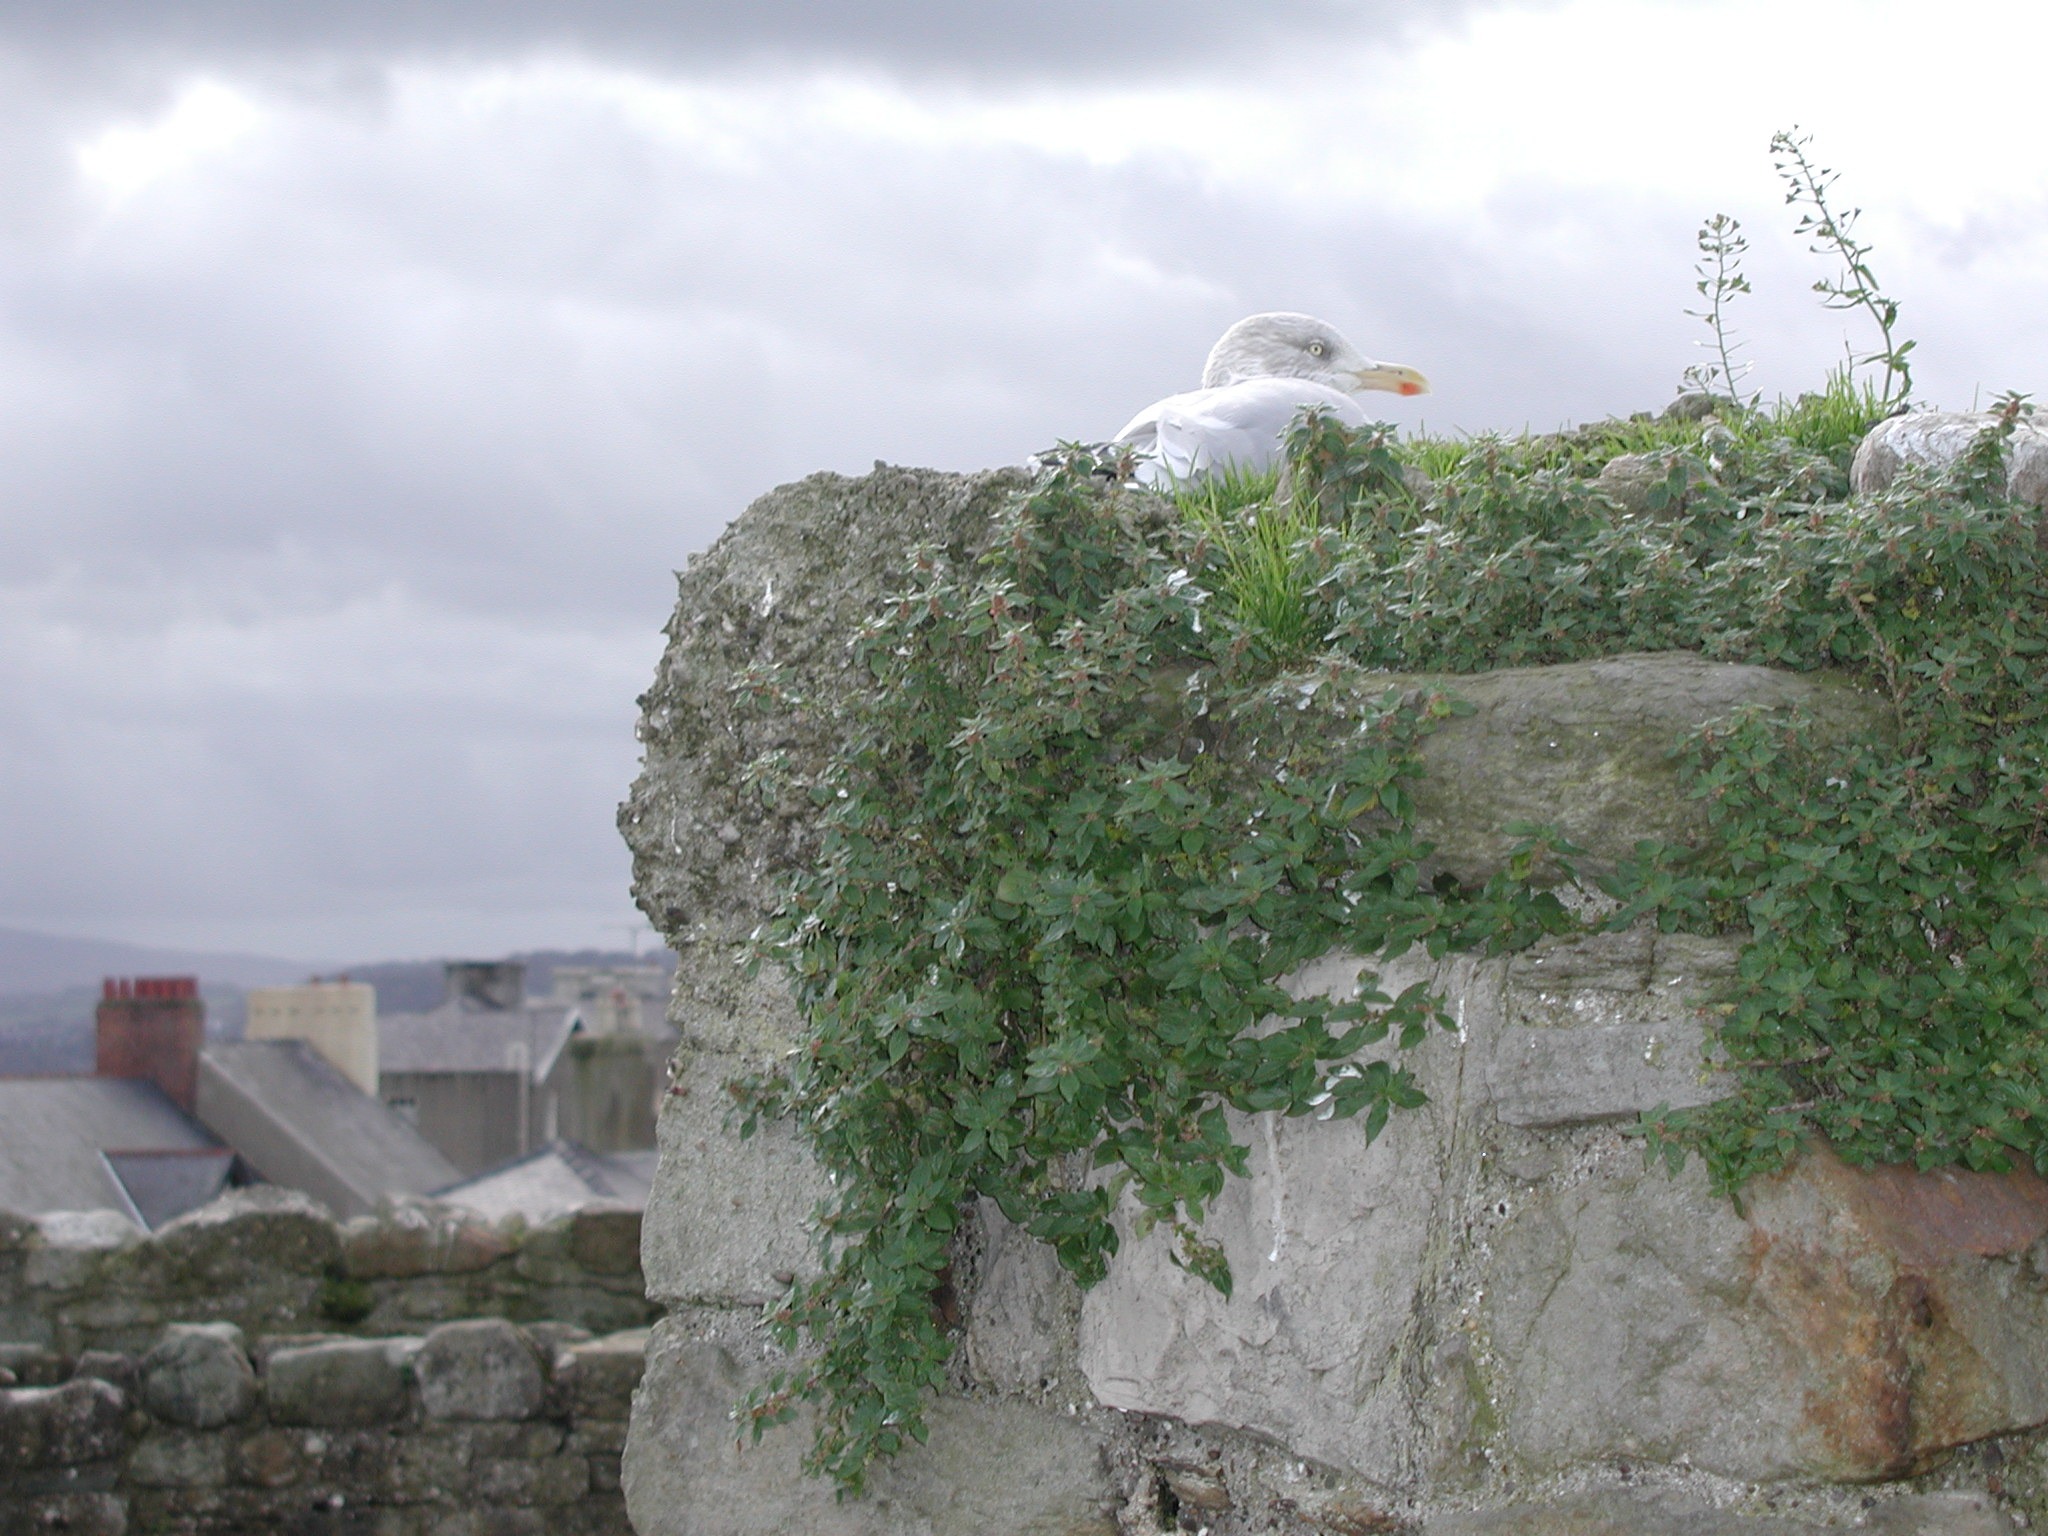
nature, outdoor, rock, wilderness, bird, animal, wall, fly, seagull, cliff, wildlife, wild, beak, mammal, freedom, fortification, terrain, feather, avian, majestic, ruins, wings, vertebrate, creature, nest, nesting seagull